List of hotel fires in the United States

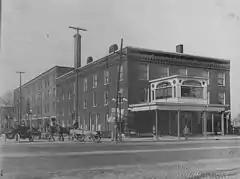
Kerns Hotel in its early days, shown at left in background. The three-story Hotel Wentworth shown in the foreground survived the fire.

On December 11, 1934, shortly before 5:30 am, a fire broke out in the Kerns Hotel in Lansing, Michigan. 34 people died and 44 were injured, including 14 firemen. The 211-room four-story hotel had been constructed of brick with a wooden interior, and the fire spread rapidly, trapping many of the hotel's 215 guests inside their rooms and forcing them to escape via fire ladders or life nets. Among the dead were seven Michigan state legislators: state senator John Leidlein and state representatives T. Henry Howlett, Charles D. Parker, Vern Voorhees, John W. Goodwine, Don E. Sias, and D. Knox Hanna, who were in town for a special session of the state legislature. Several other state legislators were injured, but survived. The fire was thought to have been caused by careless smoking. It is regarded by the Lansing Fire Department as the worst fire disaster in Lansing's history.